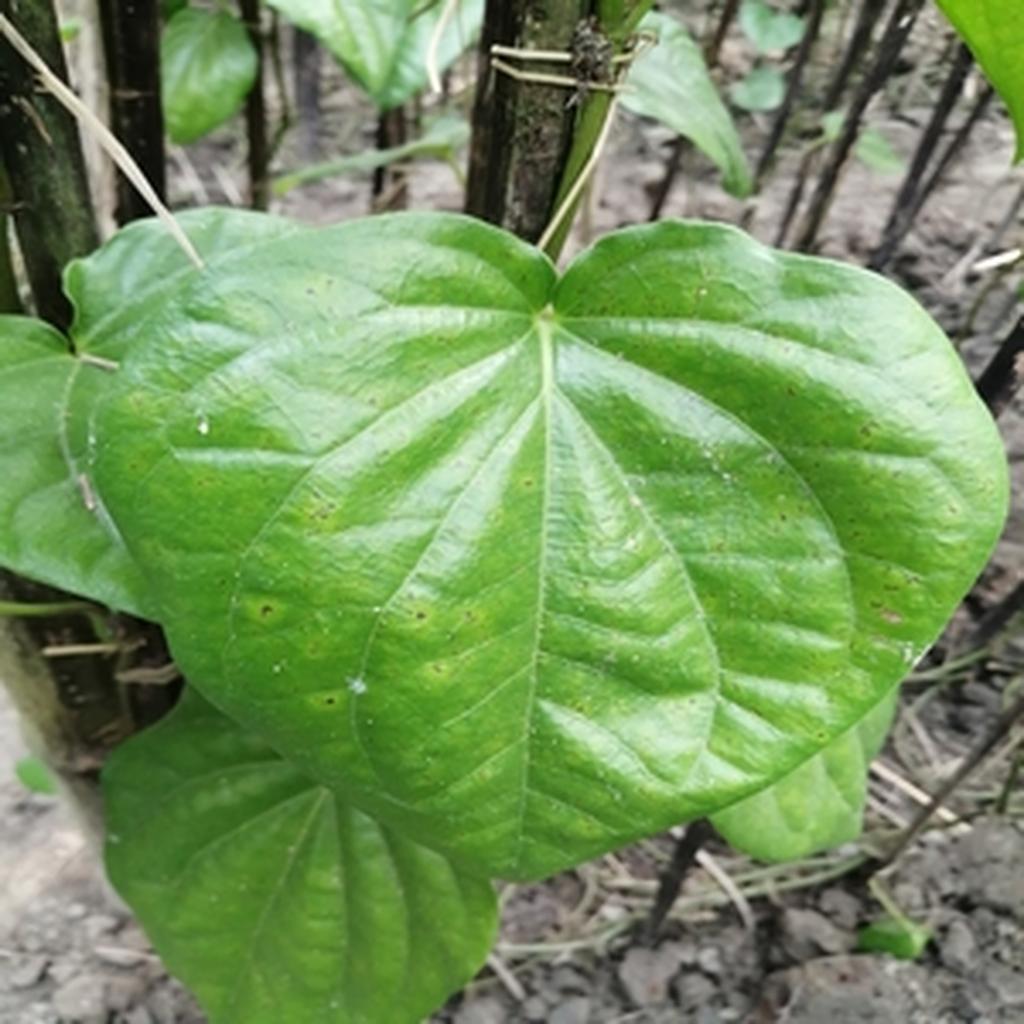
Label: Leaf_Spot